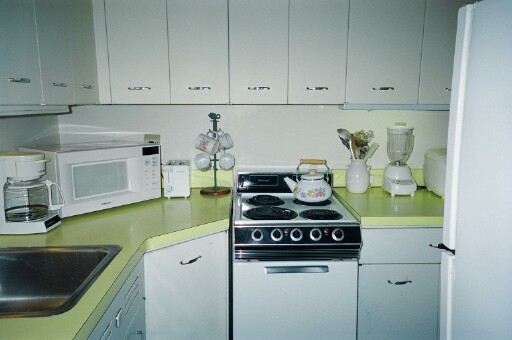
Room type: kitchen